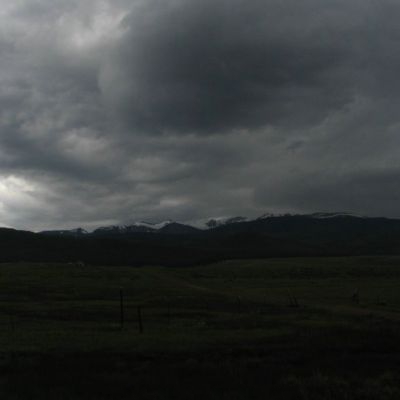
Cloud type: Stratocumulus (Sc)